Caroline era

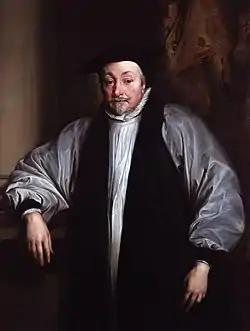
Archbishop William Laud

Jones's St Paul's, Covent Garden (1631) was the first completely new English church since the Reformation, and an imposing transcription of the Tuscan order as described by Vitruvius – in effect Early Roman or Etruscan architecture. Possibly "nowhere in Europe had this literal primitivism been attempted", according to Sir John Summerson.